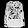
Label: Coat